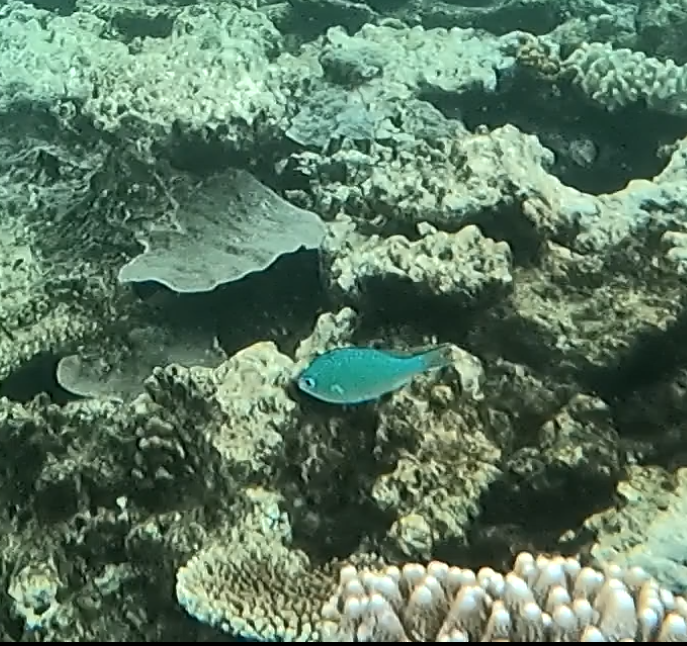
Chromis viridis (Blue-green Chromis)